St. Pankratius, Schwalbach

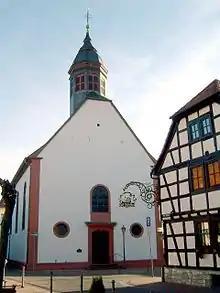

The Church of St. Pankratius is a parish church of the Roman Catholic parish of Schwalbach am Taunus, Hesse, Germany. It is also used as a concert venue.